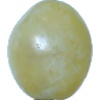
Label: Grape White 1